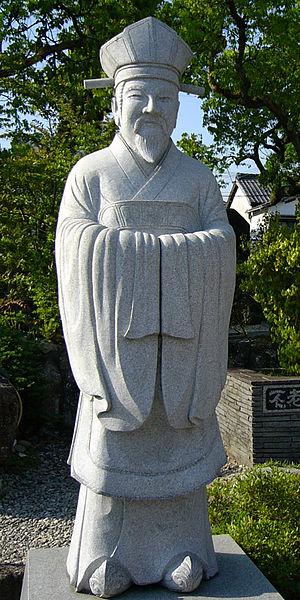
Xu Fu, né en 255 av. J.-C. dans l'État du Qi, fut un alchimiste et un sorcier au service du premier empereur de la dynastie Qin de Chine. Son nom japonais est Jofuku Dôshi ou Jofutsu Dôshi.